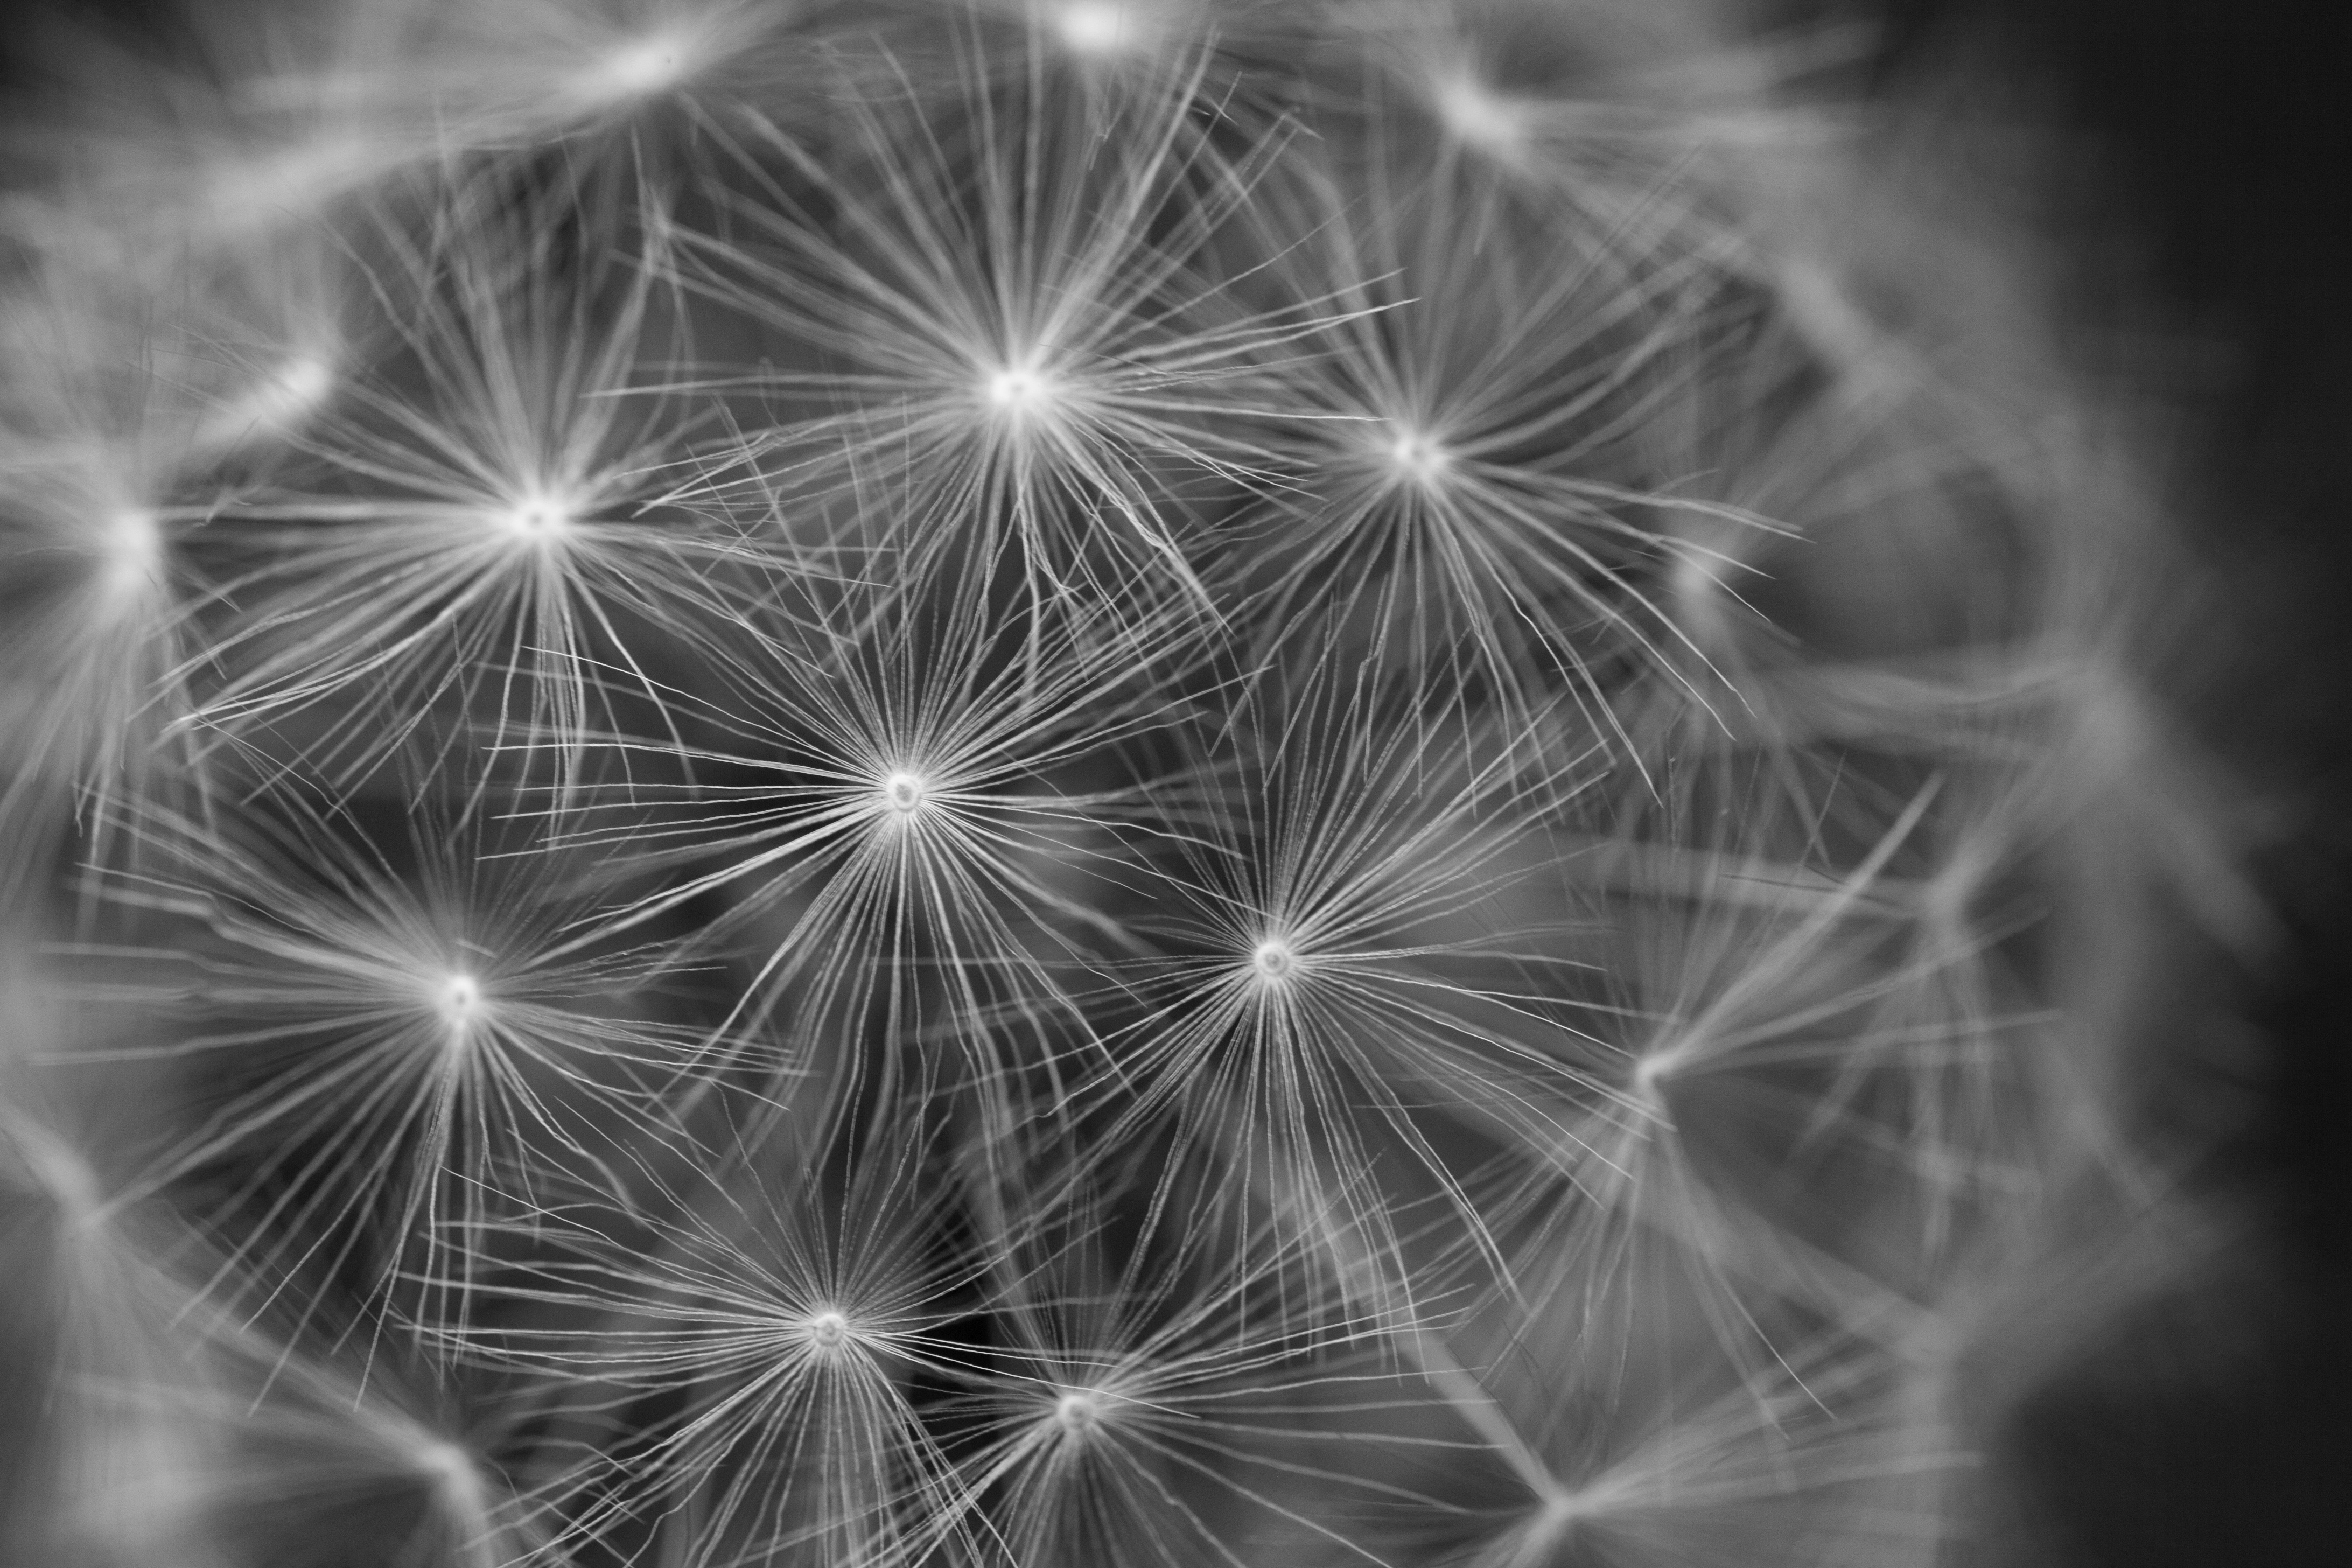
landscape, nature, outdoor, black and white, plant, photography, meadow, dandelion, flower, clock, wind, summer, floral, spring, macro, peaceful, natural, autumn, garden, monochrome, season, circle, weed, close up, seeds, symmetry, detail, blow, macro photography, flowering plant, daisy family, seeded, monochrome photography, land plant